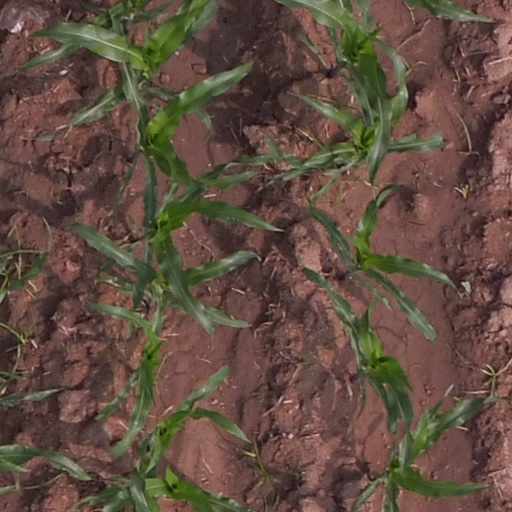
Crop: maize; corn